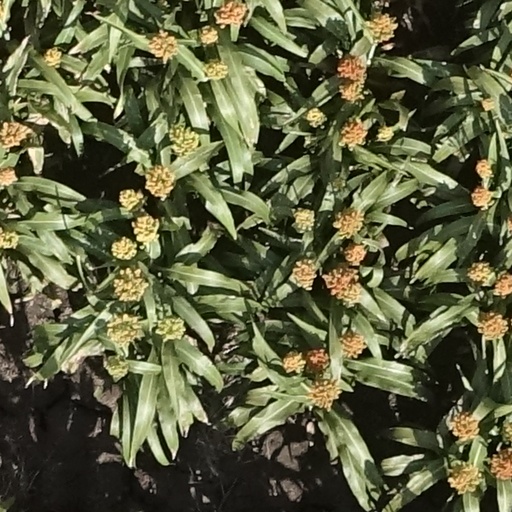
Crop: sorghum